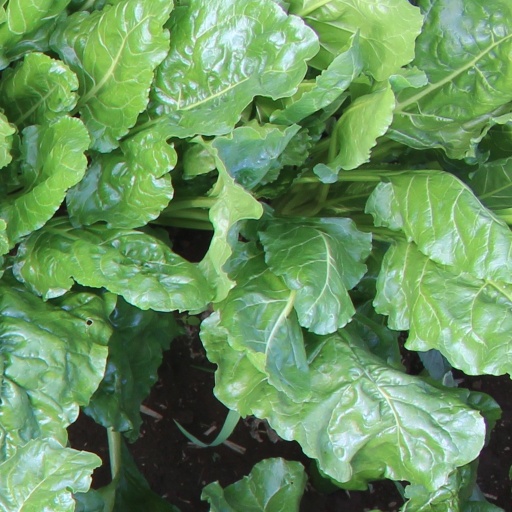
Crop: sugar beet